Matías Ramón Mella

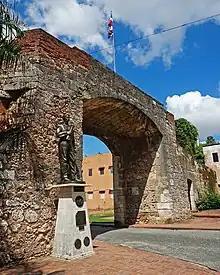
Puerta del Conde, the location of the legendary "blunderbuss" shot of Matías Ramón Mella.

In June of that same year, Duarte, who considered necessary it for the next stage of the cause, entrusted Mella to return to Santo Domingo with the mission of disseminating the political ideas advocated by the revolutionaries. At that time, debates arose in the eastern portion of the island about who would obtain the representation of the Dominicans, causing friction between liberals and conservatives. Thus, in July 1843, Mella departed from Les Ceyes and moved to Central Cibao to continue promoting his republican Ideals for independence. However, Hérard, who was now the president of Haiti, learned of the true motives of Mella and his companions and traveled to the eastern part of the island to arrest the conspirators. He would imprison Mella, (who was arrested in San Francisco de Macorís), in Port-au-Prince, where he remained for two months. However, in this very city a rebellion erupted against Hérard, who was only able to dominate with the help of Mella and the incarcerated veterans whom he freed. Herárd mistakenly believed that Dominican insurrection attempts had ceased, and was persuaded that they lacked sufficient power to crystallize independence because the eastern part was branded as poor, distant and sparsely populated. (In fact, from a demographic point of view, Haiti had approximately 800,000 inhabitants compared to Santo Domingo, whose population numbered only 135,000 inhabitants).